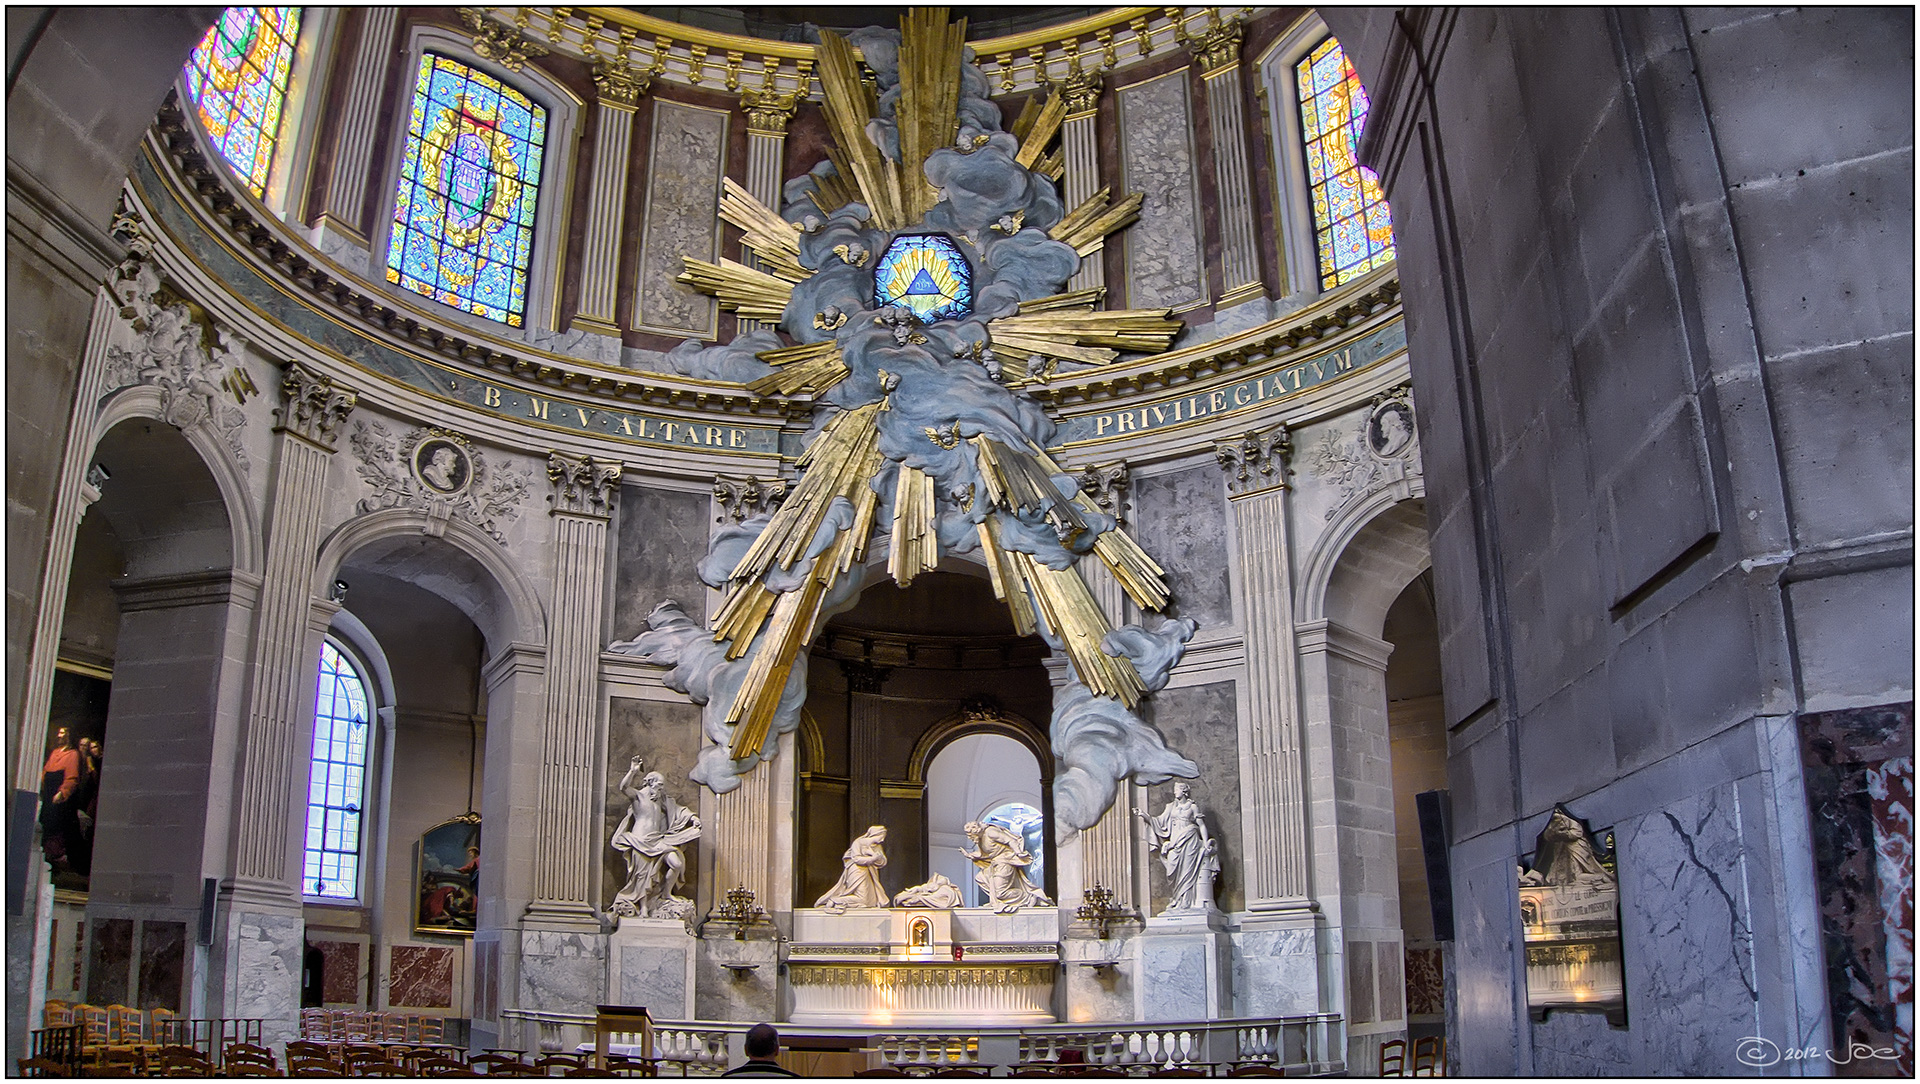
building, paris, color, facade, church, cathedral, chapel, lady, place of worship, hdr, eglise, st, sns, basilica, nik, efex, pro, roch, 2xp, saintroch, ancient history